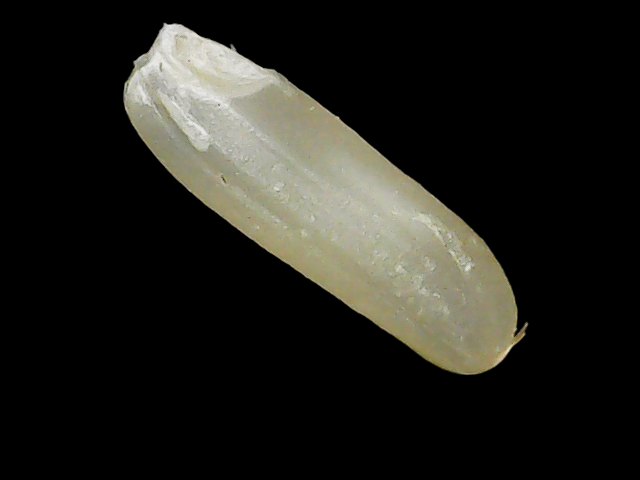
Rice variety: Binadhan21